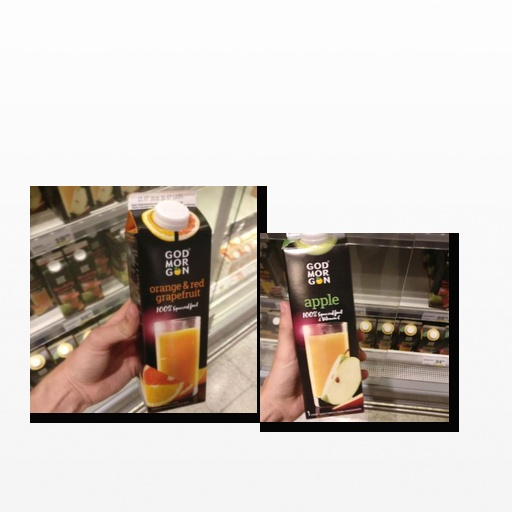
Food items: apple_juice, grapefruit_juice